Ange René Armand, baron de Mackau

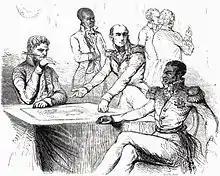
Mackau negotiating with Haitian president Jean-Pierre Boyer in 1825

Under the Restoration, which preserved his rank, he requested and obtained important missions to Île Bourbon and Madagascar, where he obtained and provided useful information. In 1816, he was named second-in-command for the frigate "Eurydice", and in 1818 he received the command of "Golo" and campaigned in almost every sea in the world while participating in important hydrographic work.